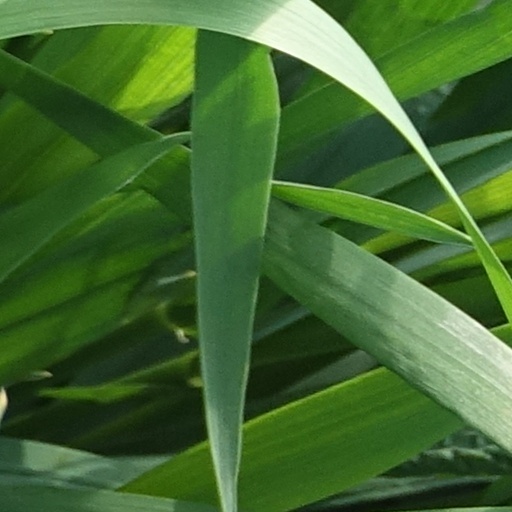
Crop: wheat